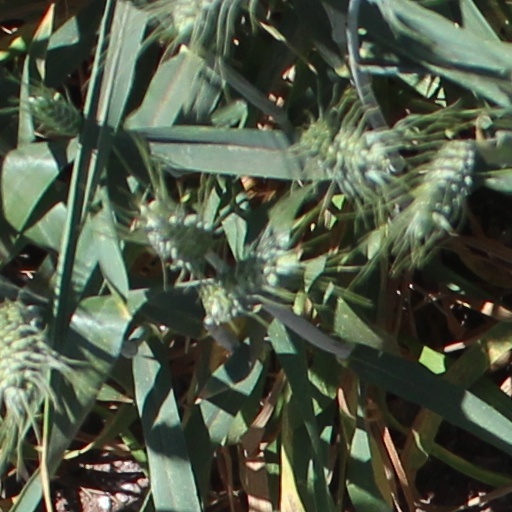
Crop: wheat